Harlequin

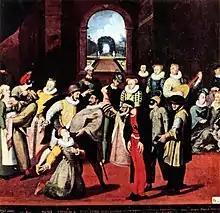
A scene from the commedia dell'arte played in France before a noble audience in 1571 or 1572 (Museum of Bayeux). Pantalone is front and center, while just to the right and slightly behind is Harlequin in motley costume, "the oldest known version of Harlequin's costume".

The re-interpretation of the "devil" stock character as a Zanni character of the commedia dell'arte took place in the 16th century in France. Zan Ganassa, whose troupe is first mentioned in Mantua in the late 1560s, is one of the earliest known actors suggested to have performed the part, although there is "little hard evidence to support [it]". Ganassa performed in France in 1571, and if he did play the part there, he left the field open for another actor to take up the role, when he took his troupe to Spain permanently in 1574.